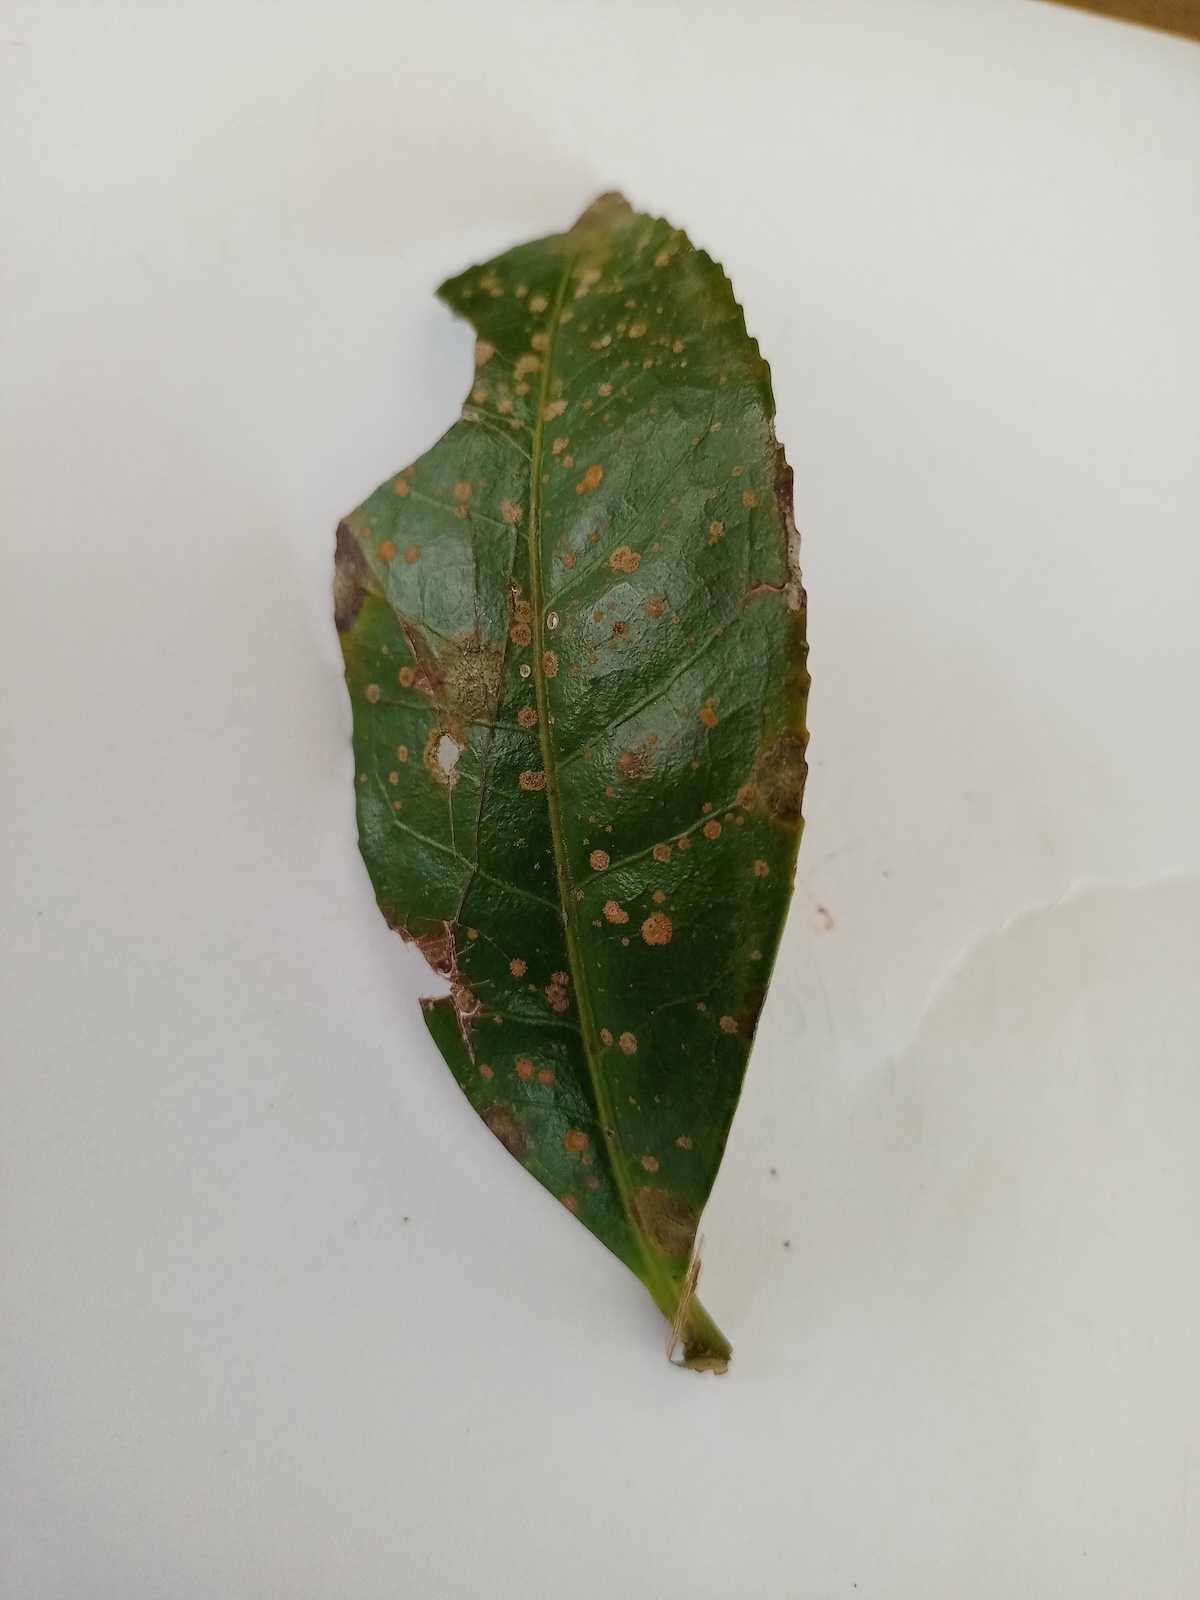
Label: Tea algal leaf spot